Soleil O

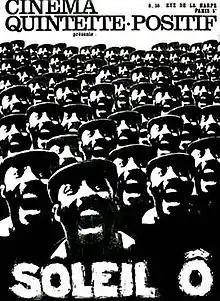
Film poster

Soleil Ô ("Oh, Sun") is a 1970 French-Mauritanian drama film written and directed by Med Hondo.